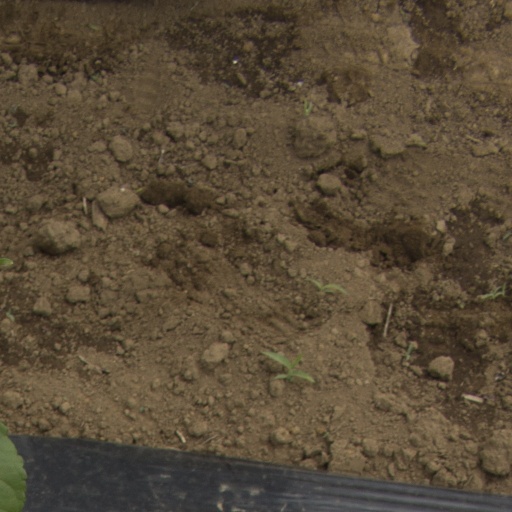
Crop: Jerusalem artichoke